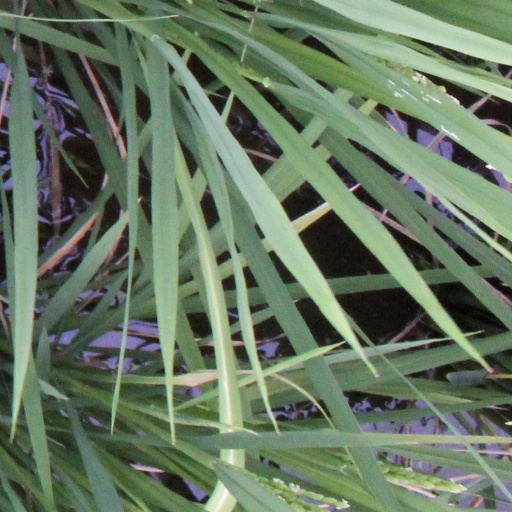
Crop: rice